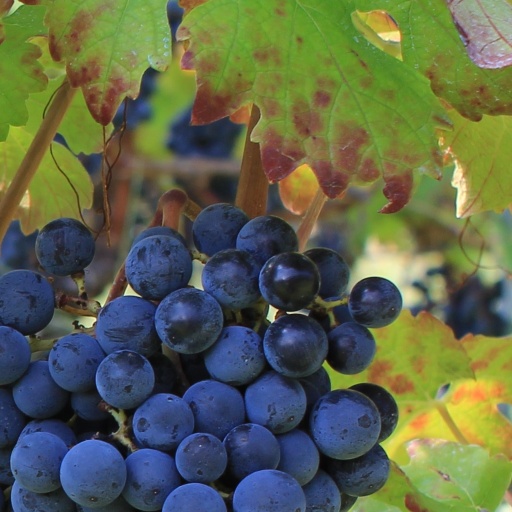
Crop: grape